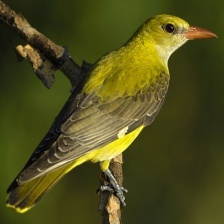
Species: EURASIAN GOLDEN ORIOLE
Scientific name: ORIOLUS ORIOLUS